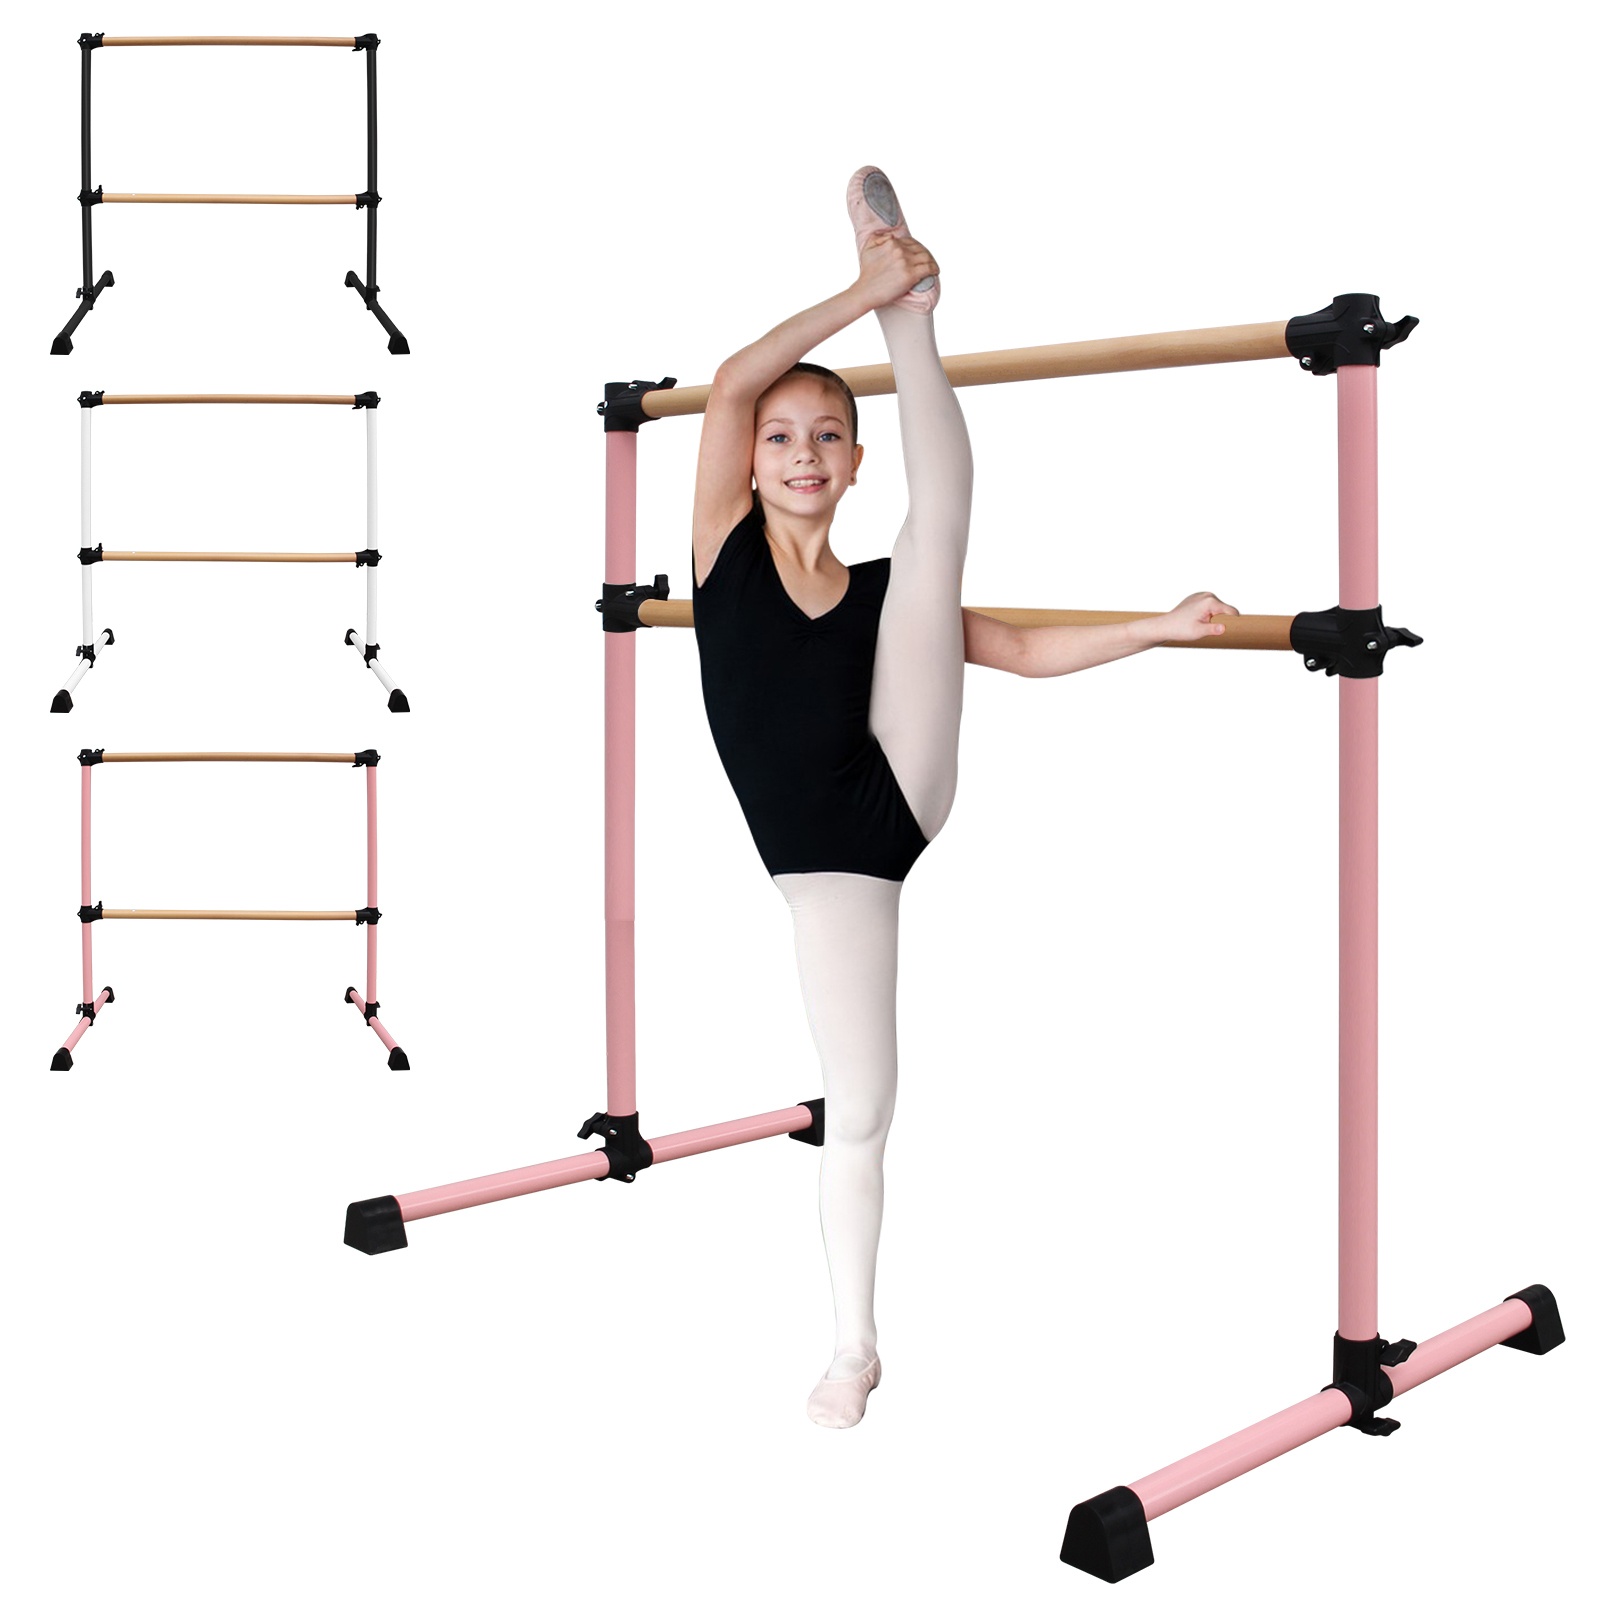
4FT Pink Solid Wood Ballet Barre With Adjustable Range Of 6.7-46 Inches For Dance Practice
Specifications Place of Origin China Main Color Pink Main Material Steel Dangerous Goods #dangerFlag# Dimensions & Weights Assembled Length (in.) 48.00 Assembled Width (in.) 30.00 Assembled Height (in.) 46.00 Weight (lbs) 13.00 Product Features The professional ballet barre design is trusted by dancers and loved by parents. The adjustable knob can easily adjust the height for perfect, comfortable practice.Non-slip rubber pads keep stable and protected through safe anti-slip support.Soild wood bars premium hardwood bars carfted for lasting stability and strength.The rotatable foot is easy to adjust to any angle. This product is 48 inches long, 30 inches wide, and 46 inches high, with an adjustable range of 6.7-46 inches. The stepless adjustment design allows you to freely adjust the height you want. Suitable for Various Dance Traininc:The ideal dance stretchingecuioment 1opracticine poses and postures.For example, Pilates, isometric exercises, endurance training, leg stretching. Base Rotation system for Easy Storage:Loose the bottom fasteners to the horizontal base and then place it against the wall. The transformative power of ballet: to increase flexibility, enhance balance, and refine deportment.You can practice at home, dance studio, school, etc., suitable for different places. Description
Brand: THEGSND LLC
Category: Sporting Goods > Athletics > Dancing > Ballet Barres